The Happiest Millionaire

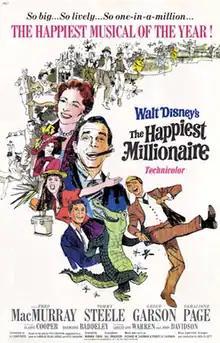
1967 Theatrical poster

The Happiest Millionaire is a 1967 American musical film starring Fred MacMurray, based upon the true story of Philadelphia millionaire Anthony Drexel Biddle. The film, featuring music by the Sherman Brothers, was nominated for an Academy Award for Best Costume Design by Bill Thomas. The screenplay by A. J. Carothers was adapted from the play, based on the book "My Philadelphia Father" by Cordelia Drexel Biddle. Walt Disney acquired the rights to the play in the early 1960s. The film was the last live-action musical film to be produced by Disney before his death on December 15, 1966.